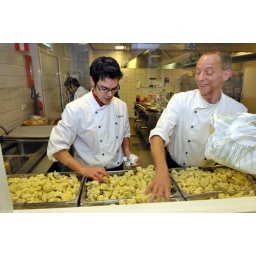
Het bereiden van eten in de keuken van Food Plaza. Marten van de Wier en Peter van Gorp. Foto door Jack Tummers